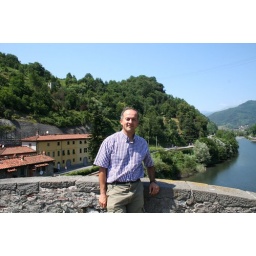
Myself on a roman bridge across a small river in tuscany